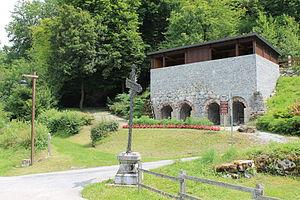
Fours à chaux (XVIII-XIXe siècles) de Cons-Sainte-Colombe rénovés en 2003-2004
Val de Chaise est, depuis le 1ᵉʳ janvier 2016, une commune nouvelle française située dans le département de la Haute-Savoie en région Auvergne-Rhône-Alpes. Elle est issue de la fusion des communes de Cons-Sainte-Colombe et de Marlens.
Cons-Sainte-Colombe est une ancienne commune française, située dans le département de la Haute-Savoie en région Auvergne-Rhône-Alpes.